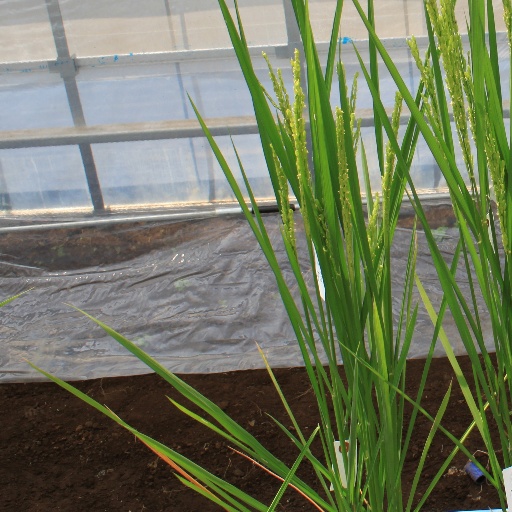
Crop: rice